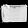
Label: Bag